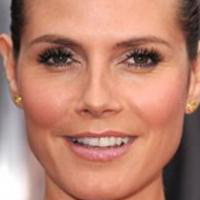
Age group: age 41-55